Vayakhel

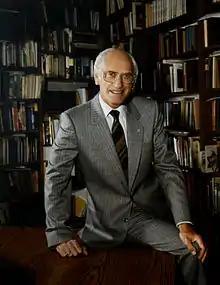
Plaut

Plaut noted that this important chapter in Israel's wilderness story—the order to construct the Tabernacle—begins in Exodus 35:1 with the words "Moses then convoked" ("vayakheil Mosheh"), heralding the conclusion of the cycle of apostasy and reconciliation that started in Exodus 32:1 with a word with the same spelling and root, "the people gathered themselves" ("vayikheil ha-am"). In Exodus 32:1, the people assembled to rebel against God's desires in the incident of the Golden Calf, but in Exodus 35:1, with an assembling ("vayakheil") that God approved, God demonstrated God's forgiving grace.